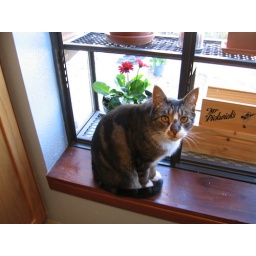
Animoosie in the kitchen window